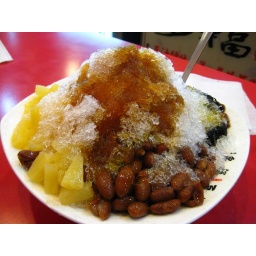
pineapple, red beans, grass jelly, and passion fruit goo. and ice...  desserts are better in hong kong...sorry to say.